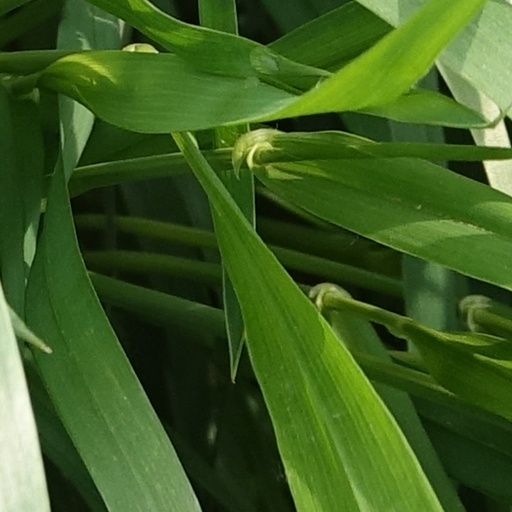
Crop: wheat